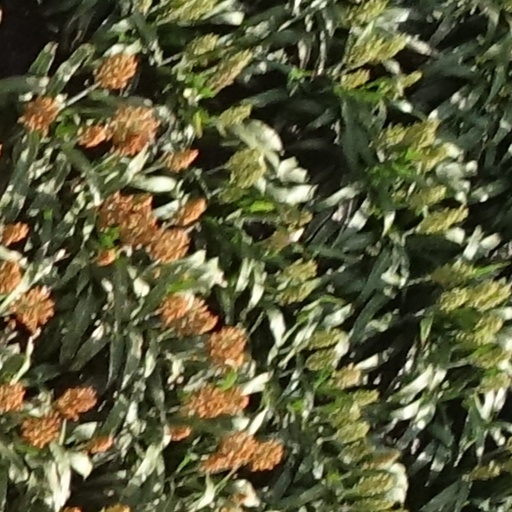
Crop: sorghum